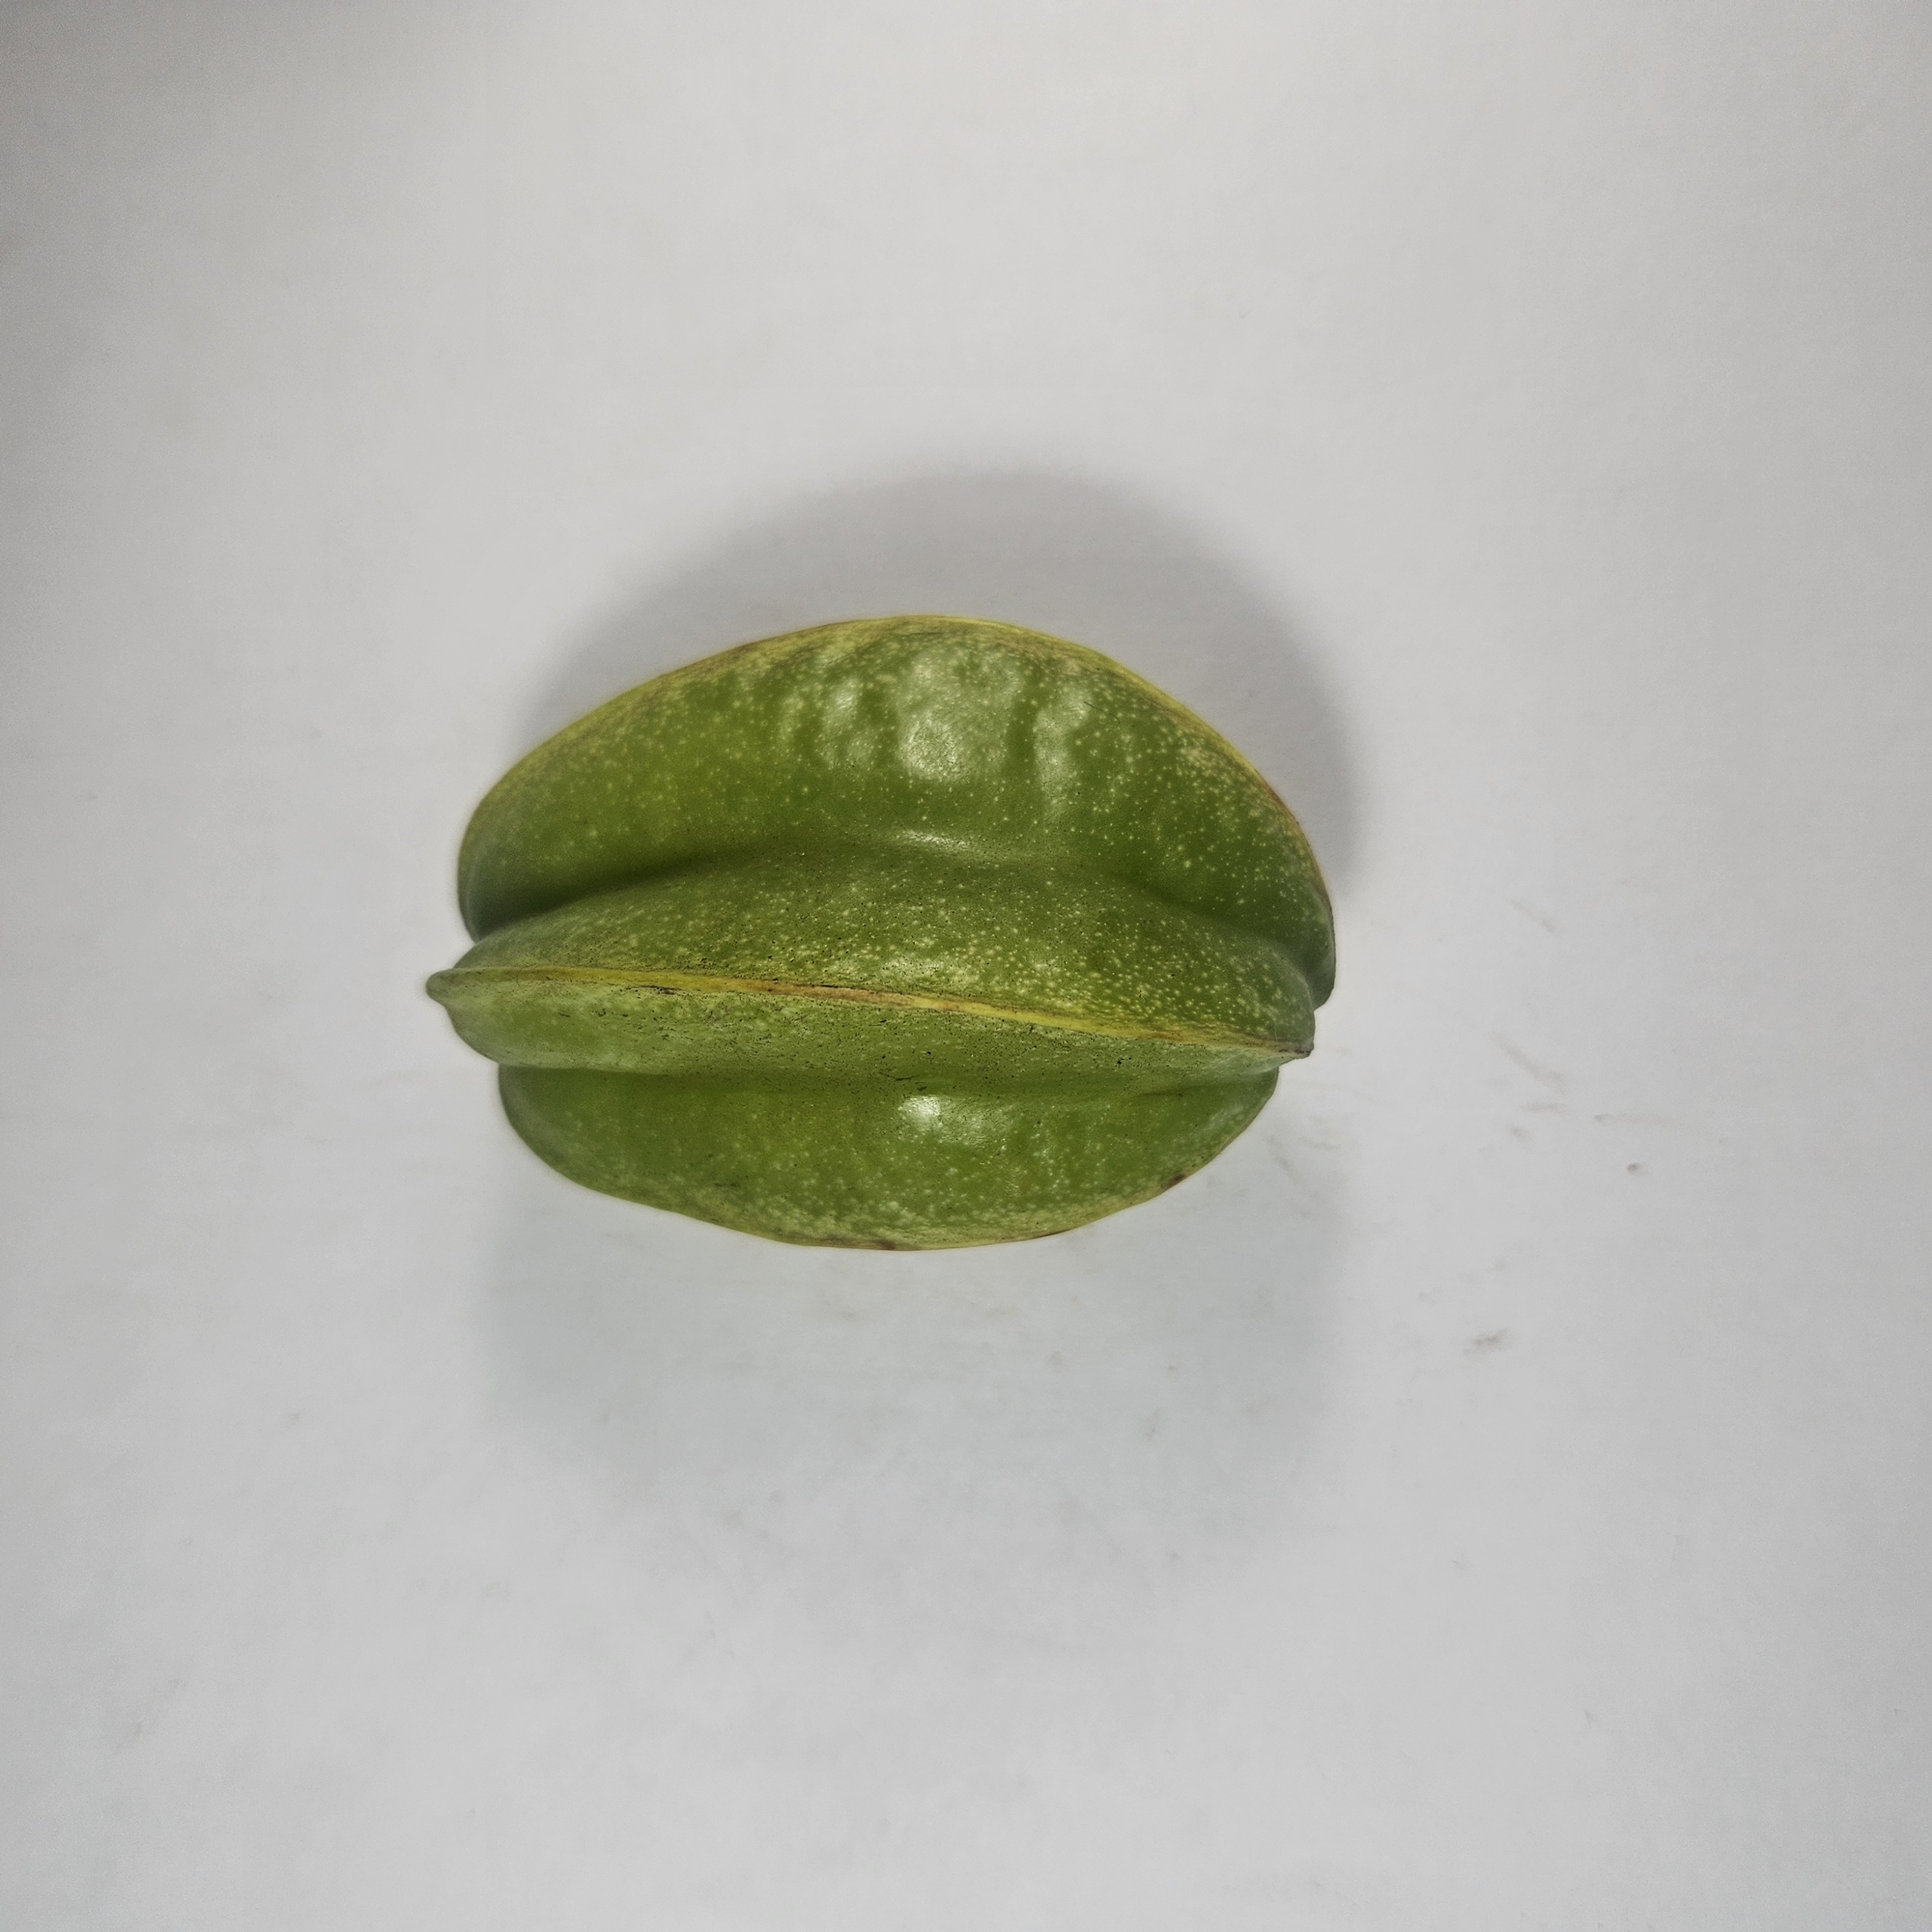
Label: Healthy Fruits